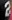
Number: 2